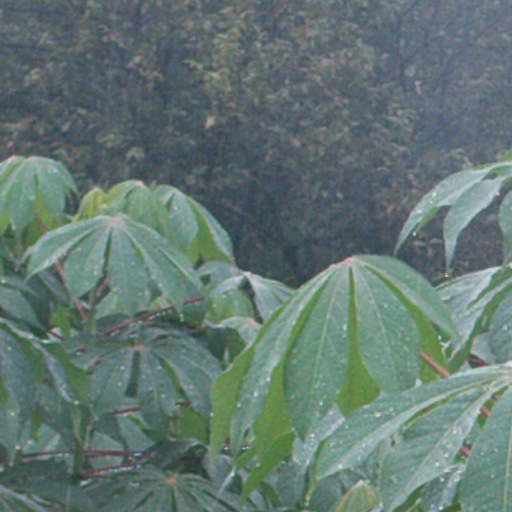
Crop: cassava